Dante's Peak

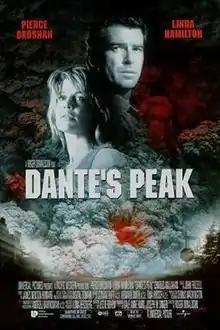
Theatrical release poster

Dante's Peak is a 1997 American disaster film directed by Roger Donaldson, written by Leslie Bohem, and starring Pierce Brosnan, Linda Hamilton, and Charles Hallahan. The film is set in the fictional town of Dante's Peak where the inhabitants fight to survive the eruption of a long dormant stratovolcano that has suddenly become active again. The film was released on February 7, 1997, under the production of Universal Pictures and Pacific Western Productions. The release came just weeks prior to the similarly themed film, "Volcano", starring Tommy Lee Jones, which came out in April of the same year.